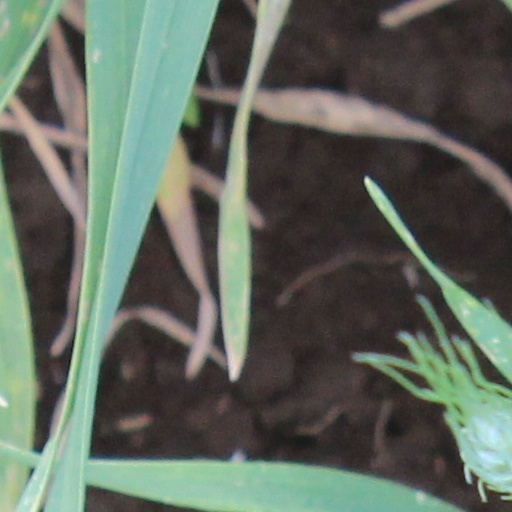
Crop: wheat